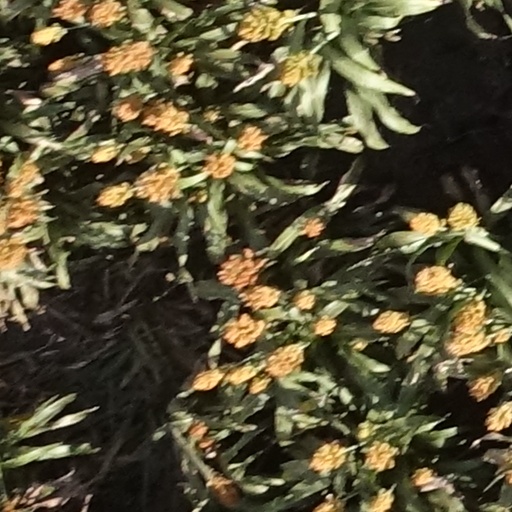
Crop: sorghum